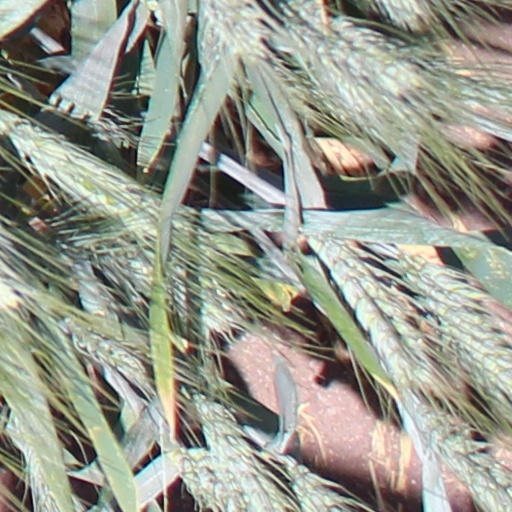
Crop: wheat